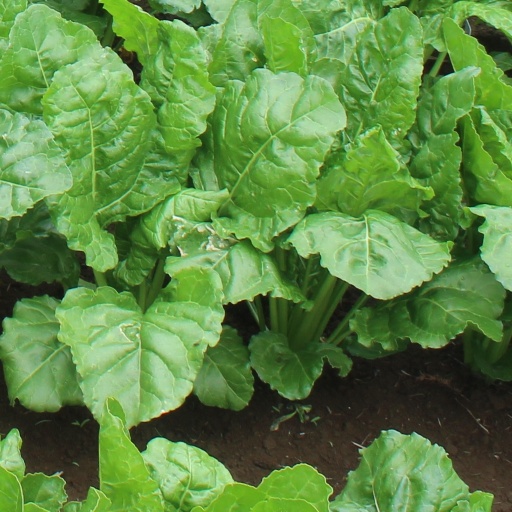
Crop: sugar beet